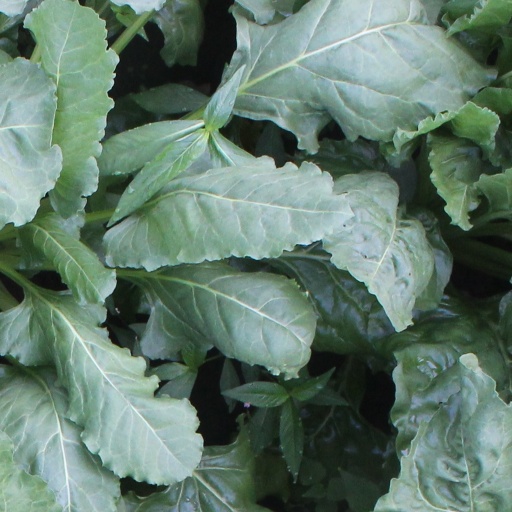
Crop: sugar beet